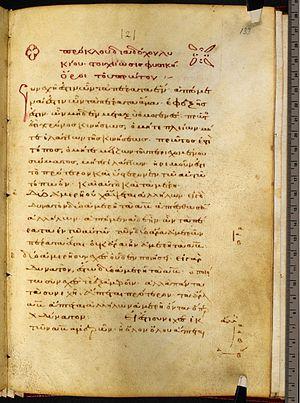
Proclus ou Proclos, en grec ancien Πρόκλος / Próklos, surnommé « le Diadoque », fut un philosophe néoplatonicien de l'école néoplatonicienne d'Athènes. La forme Proclus, très fréquemment utilisée en français, est la forme latinisée.